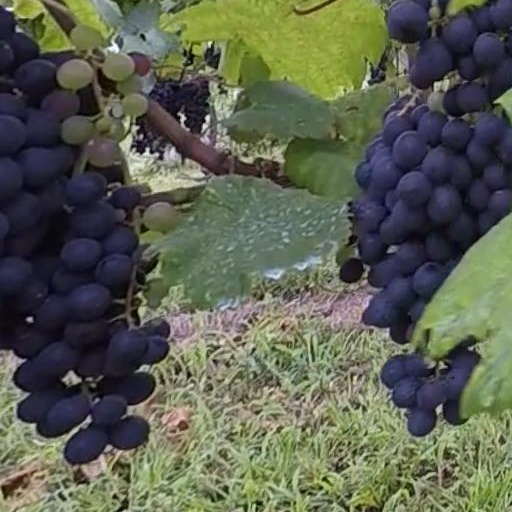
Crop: grape